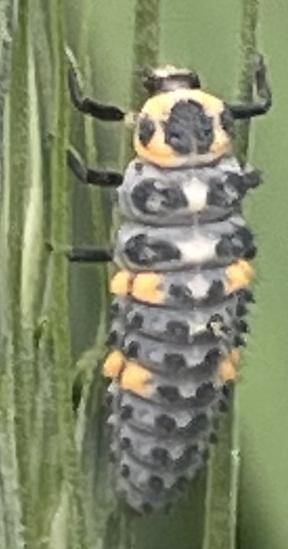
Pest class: predators